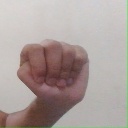
अक्षर: ठ